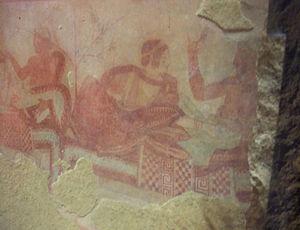
Fresque de la Tomba della Pulcella du site de Monterozzi
La tombe de la Pucelle en italien Tomba della Pulcella est une des tombes étrusques peintes de la nécropole de Monterozzi, proche de la ville de Tarquinia.